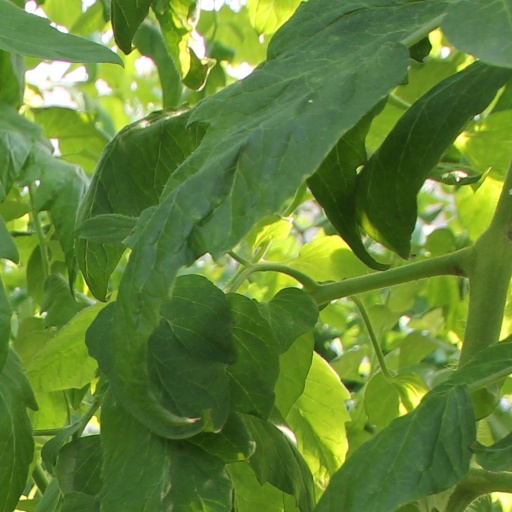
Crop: tomato